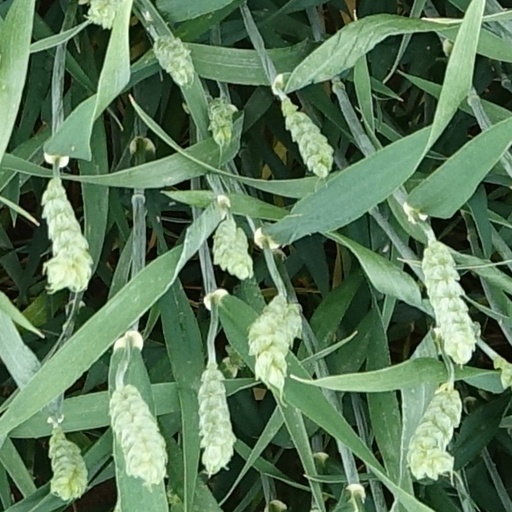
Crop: wheat